James G. Spears

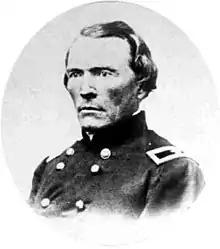

James Gallant Spears (March 29, 1816 – July 22, 1869) was an American general who served in the Union Army during the Civil War. Leading a unit composed primarily of Tennessee loyalists, he participated in early battles in the Cumberland Gap area before marching with the Army of the Cumberland at Stones River and Chickamauga. He later provided support for the Knoxville Campaign.